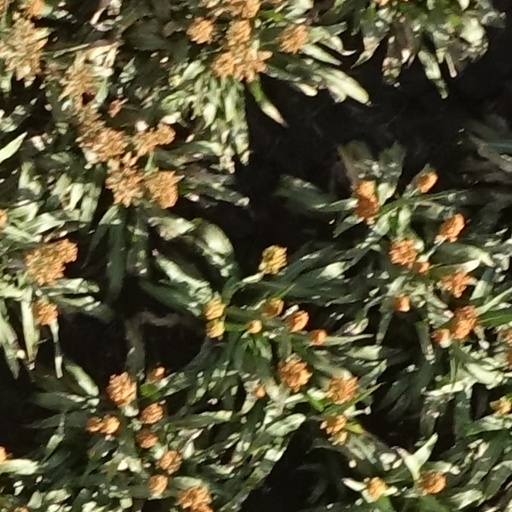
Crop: sorghum